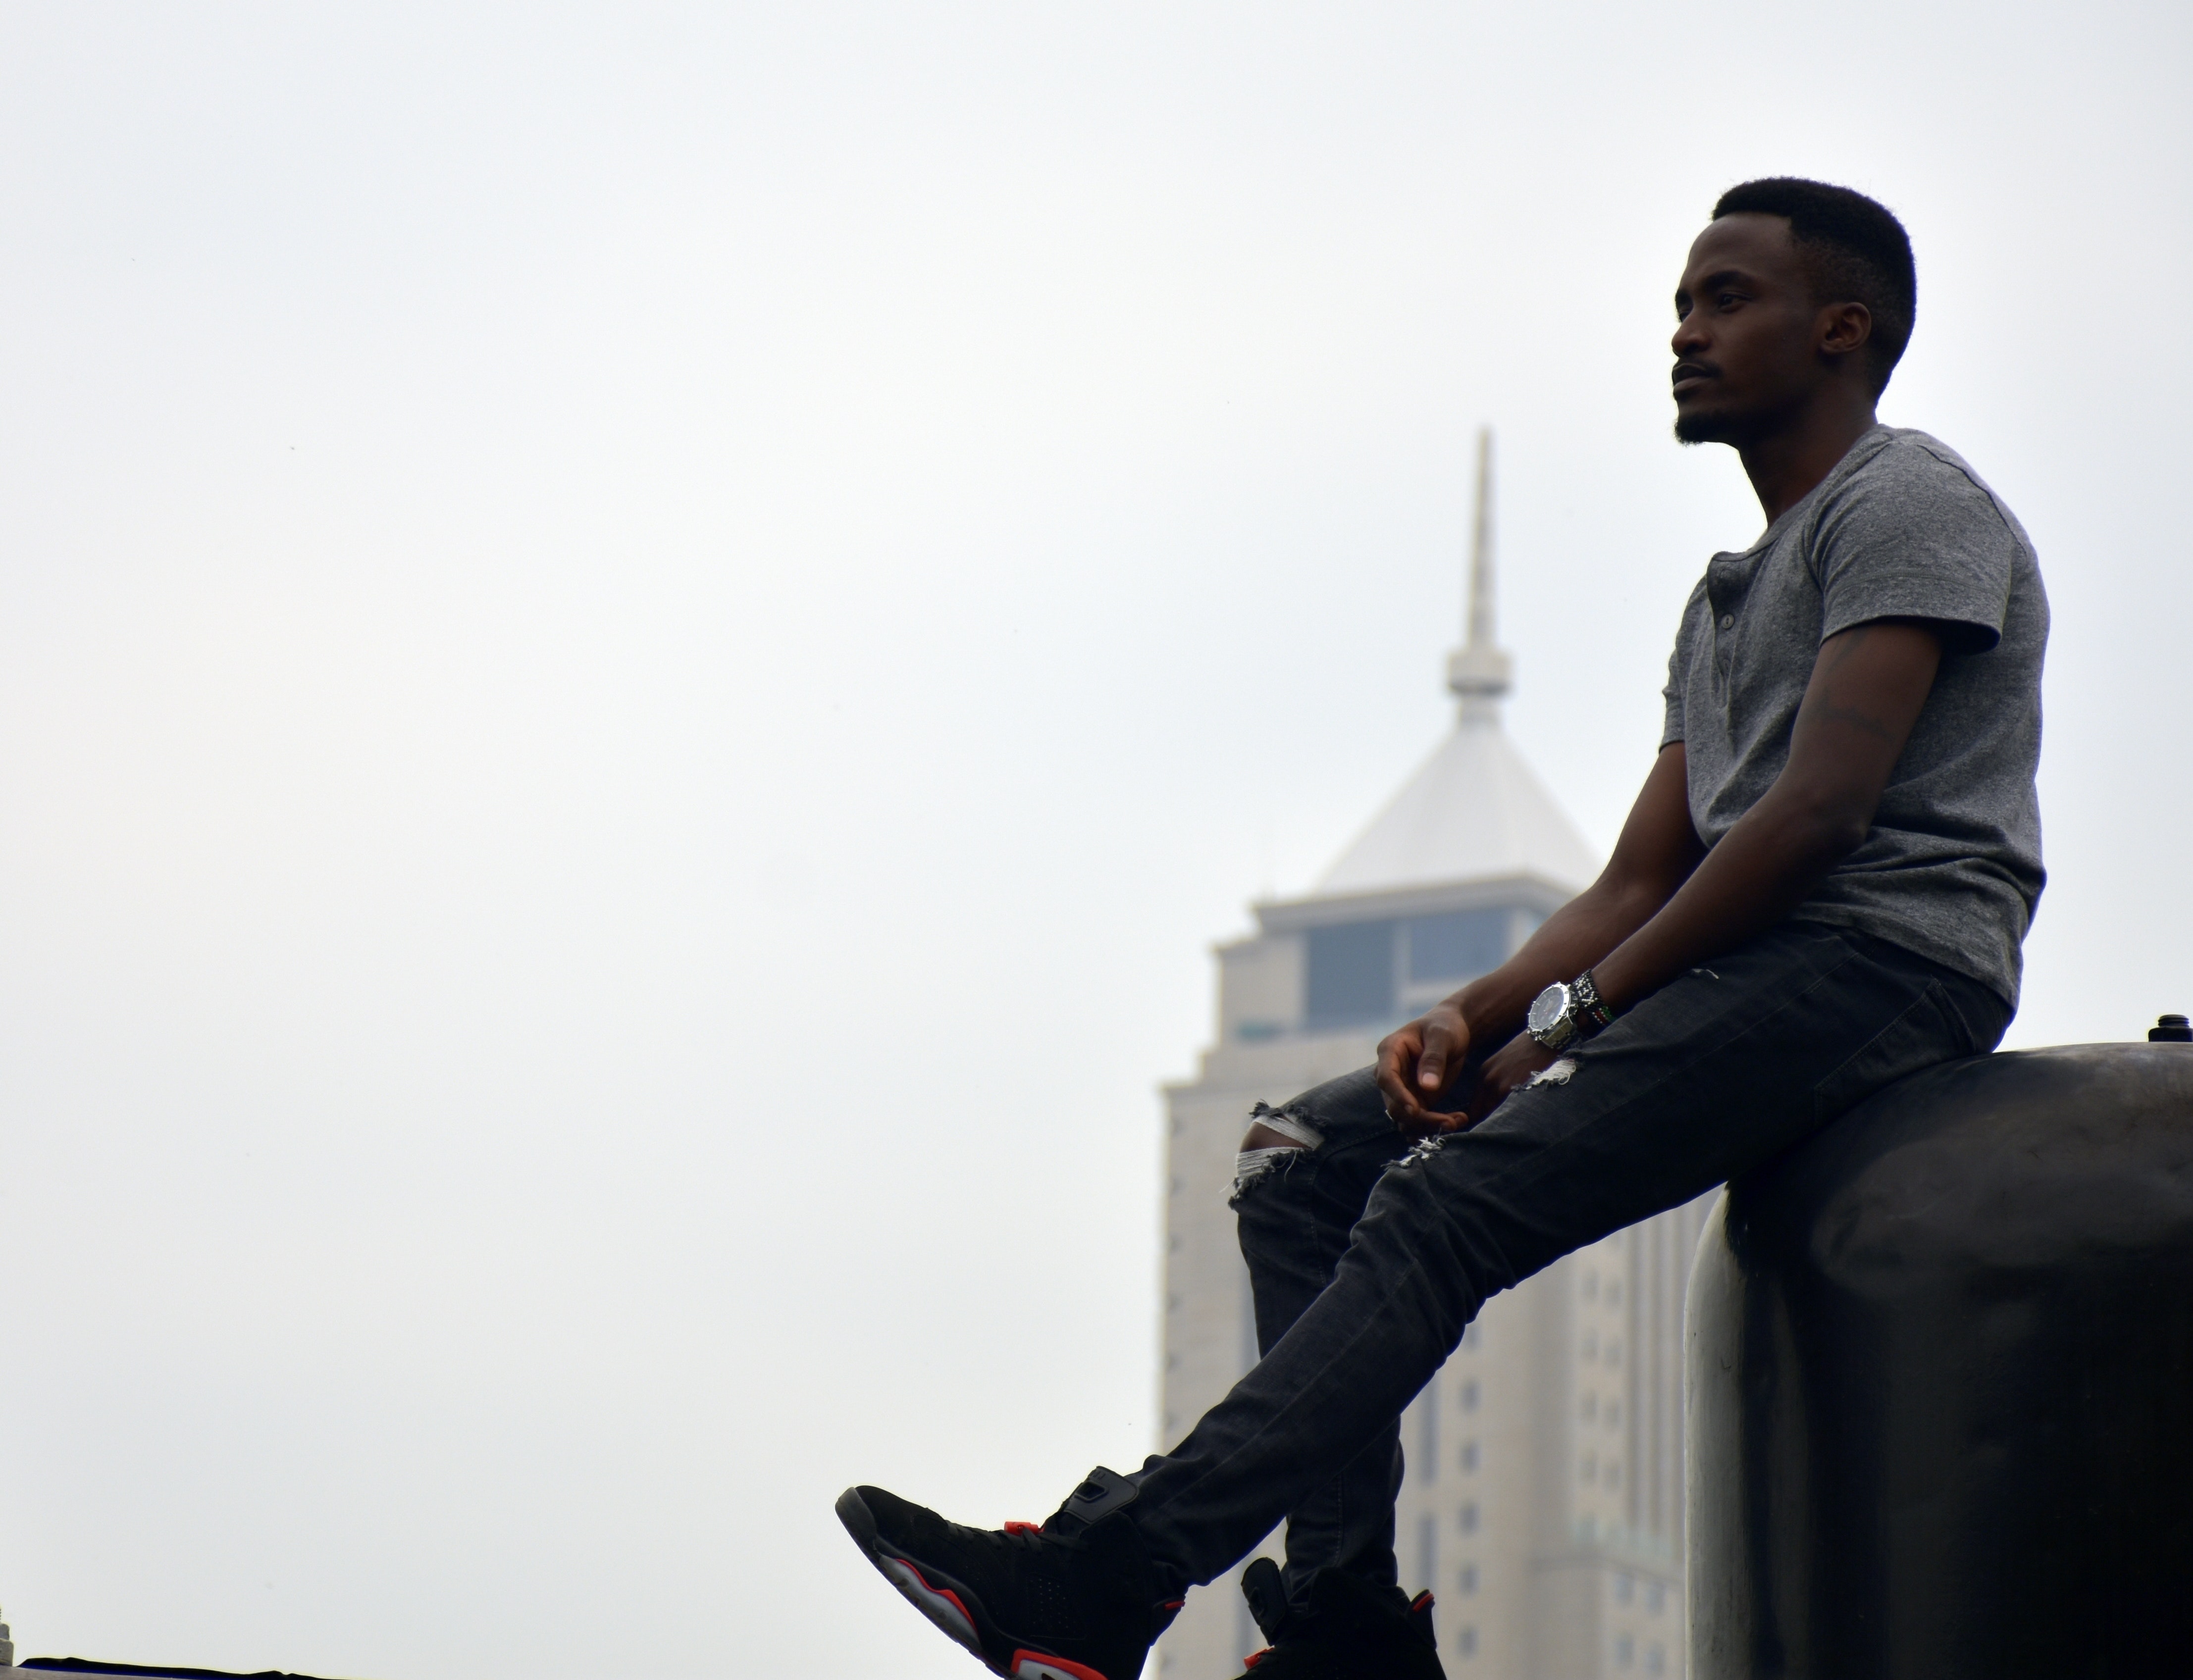
white, sitting, standing, human, leg, photography, jeans, architecture, elbow, city, tourism